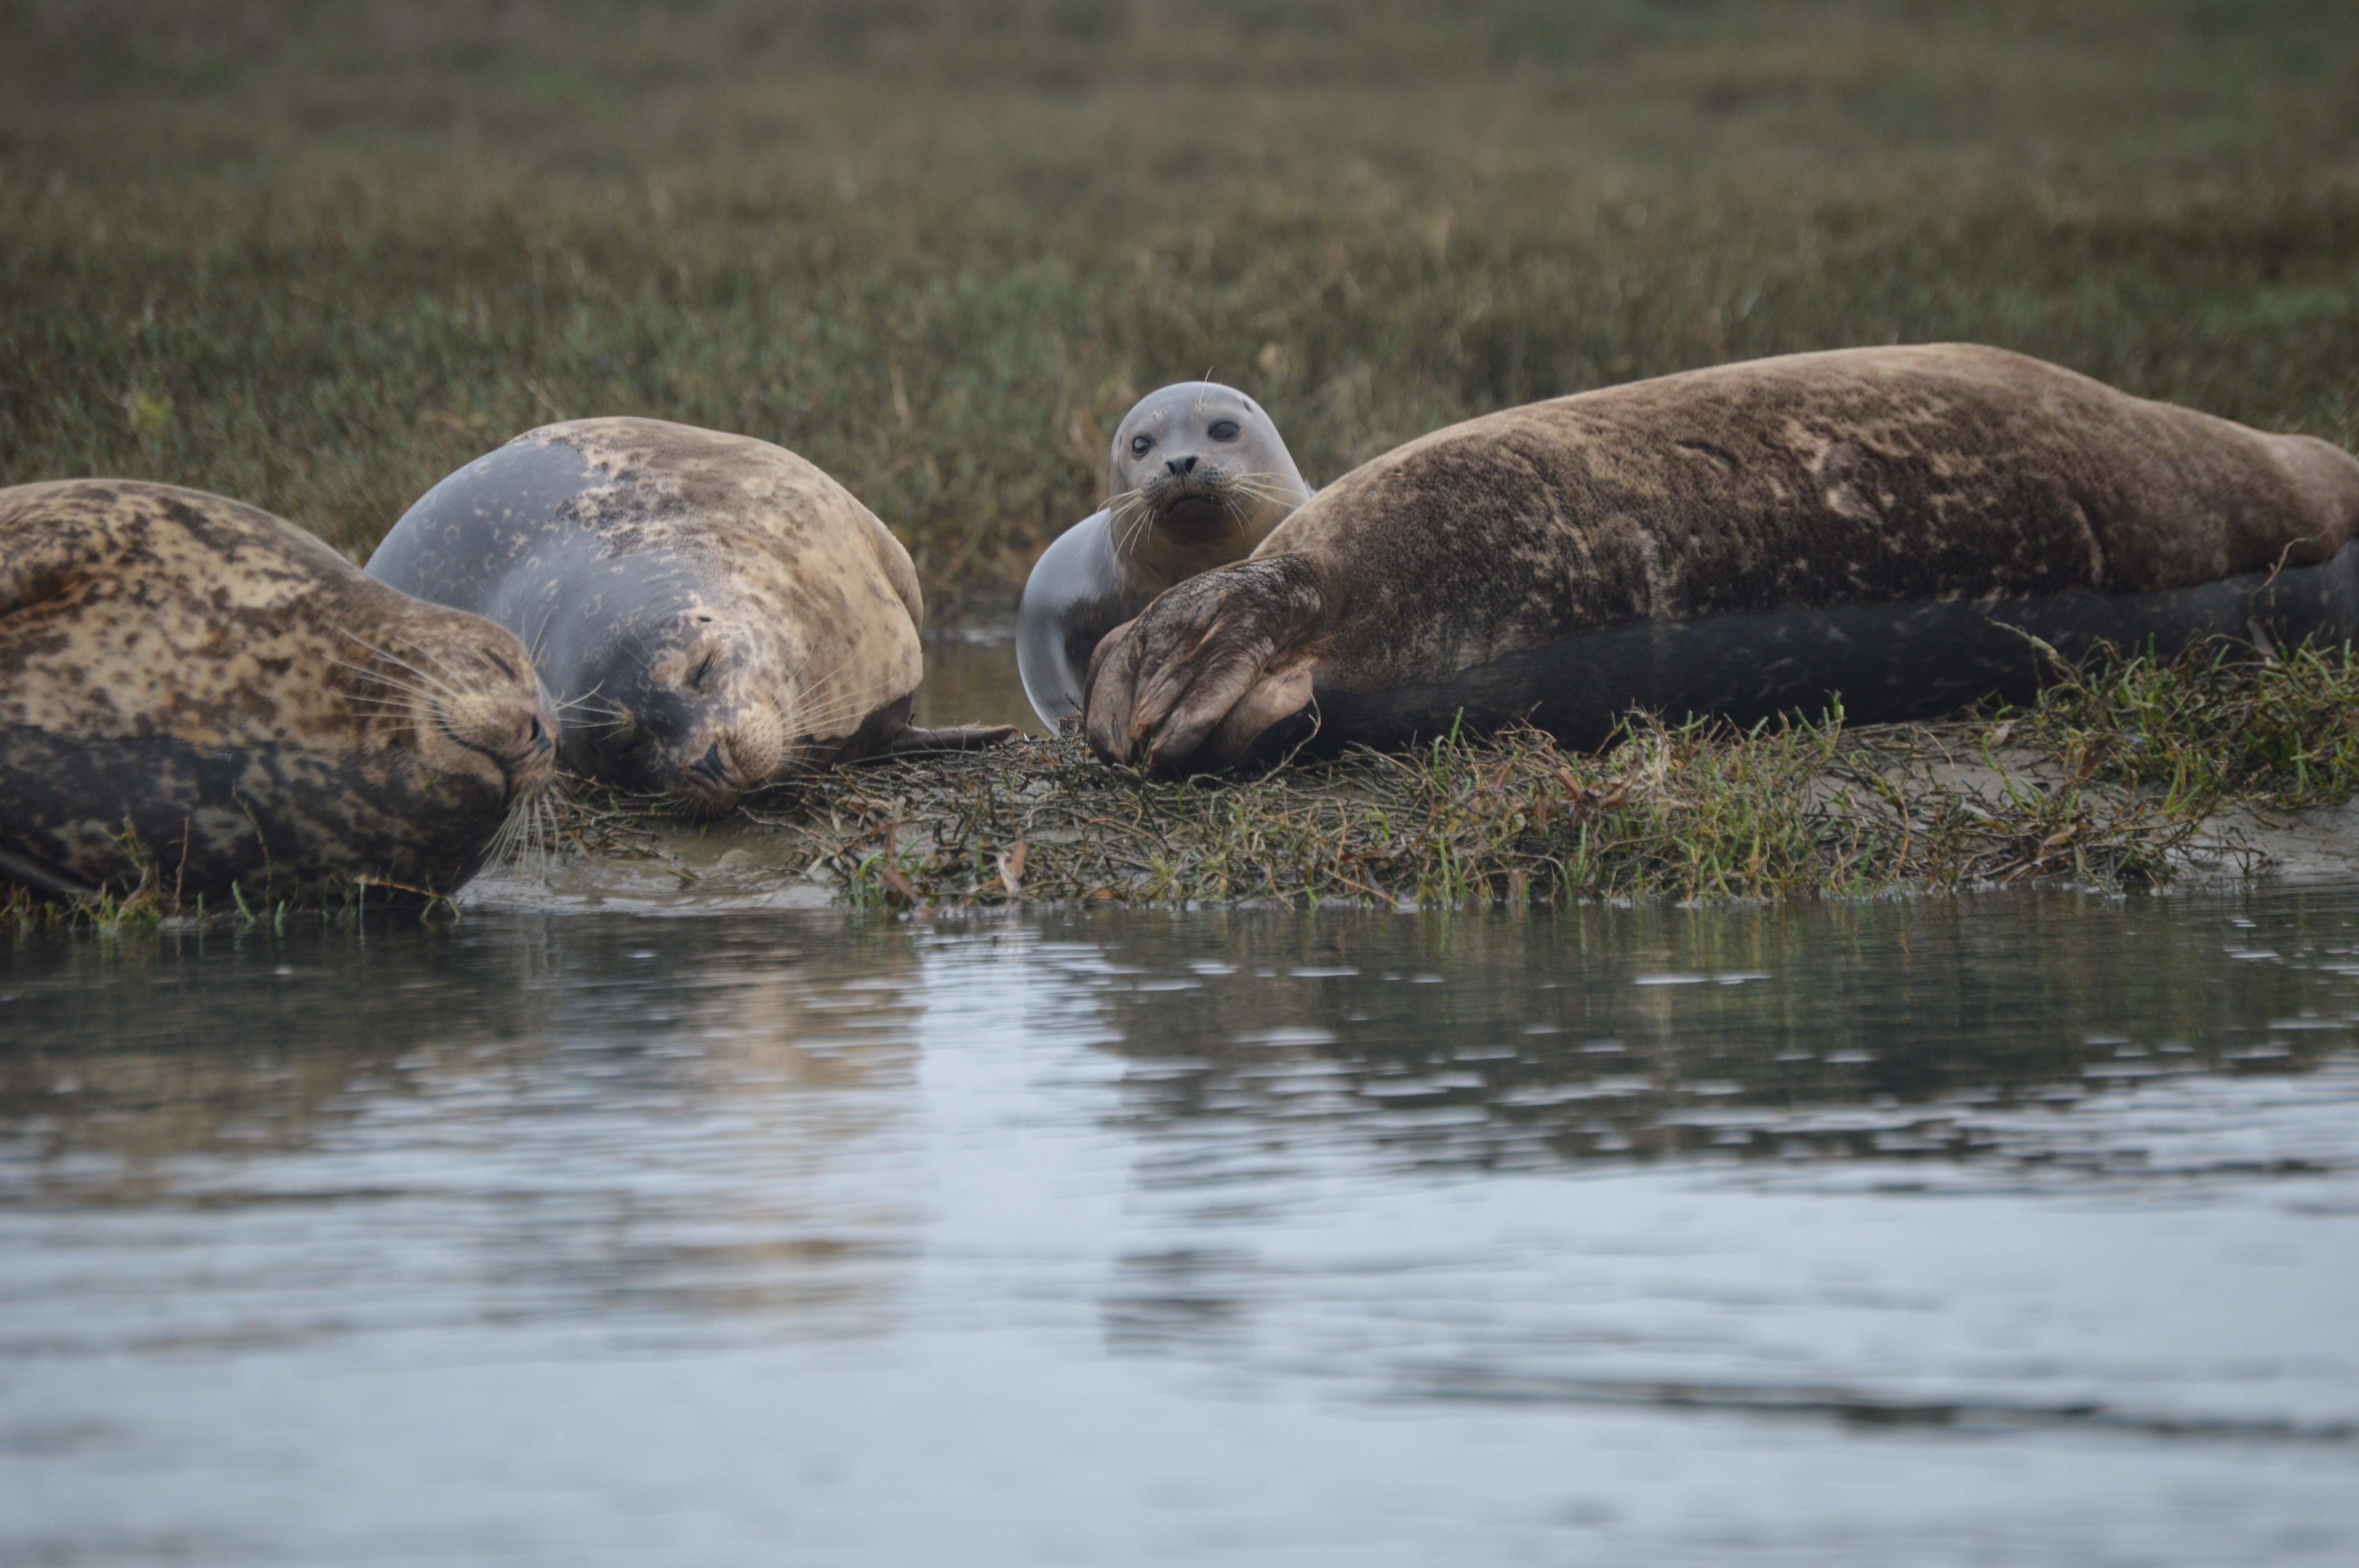
nature, ocean, wildlife, mammal, aquatic, seal, fauna, marine, vertebrate, harbor seal, marine mammal